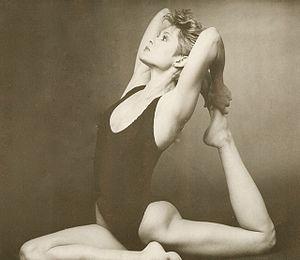
Denise DuBarry est une actrice, productrice, femme d'affaires et philanthrope américaine